Niukawakami Shrine

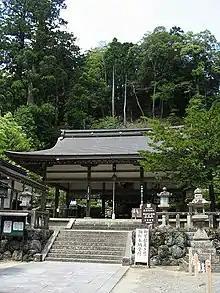
Niukawakami Shrine at Nara in Japan.

, also known as Nibukawakami Jinja, is a Shinto shrine located at Higashiyoshino in Nara, Japan.